Croft Viaduct

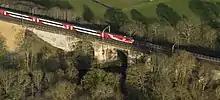

Croft Viaduct is a railway bridge carrying the East Coast Main Line between and in Northern England. The viaduct crosses the River Tees, the border between North Yorkshire and County Durham. Although it was an early example of a stone viaduct in the railway system, it is not the first true railway viaduct, however, it was the first railway viaduct in the United Kingdom to have been built with an oblique arch (or skew-arch). It was grade II listed in 1988, and had overhead line equipment installed in the early 1990s.